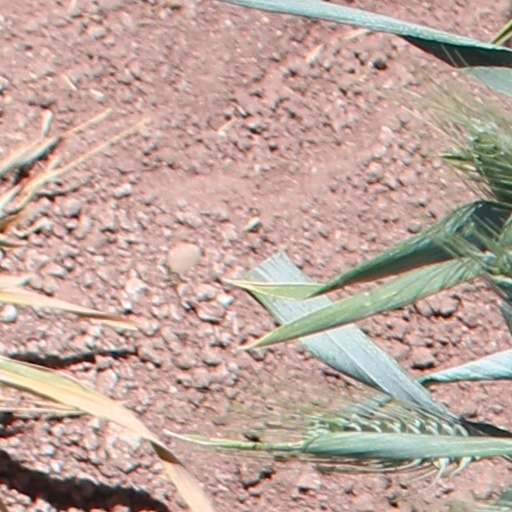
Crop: wheat